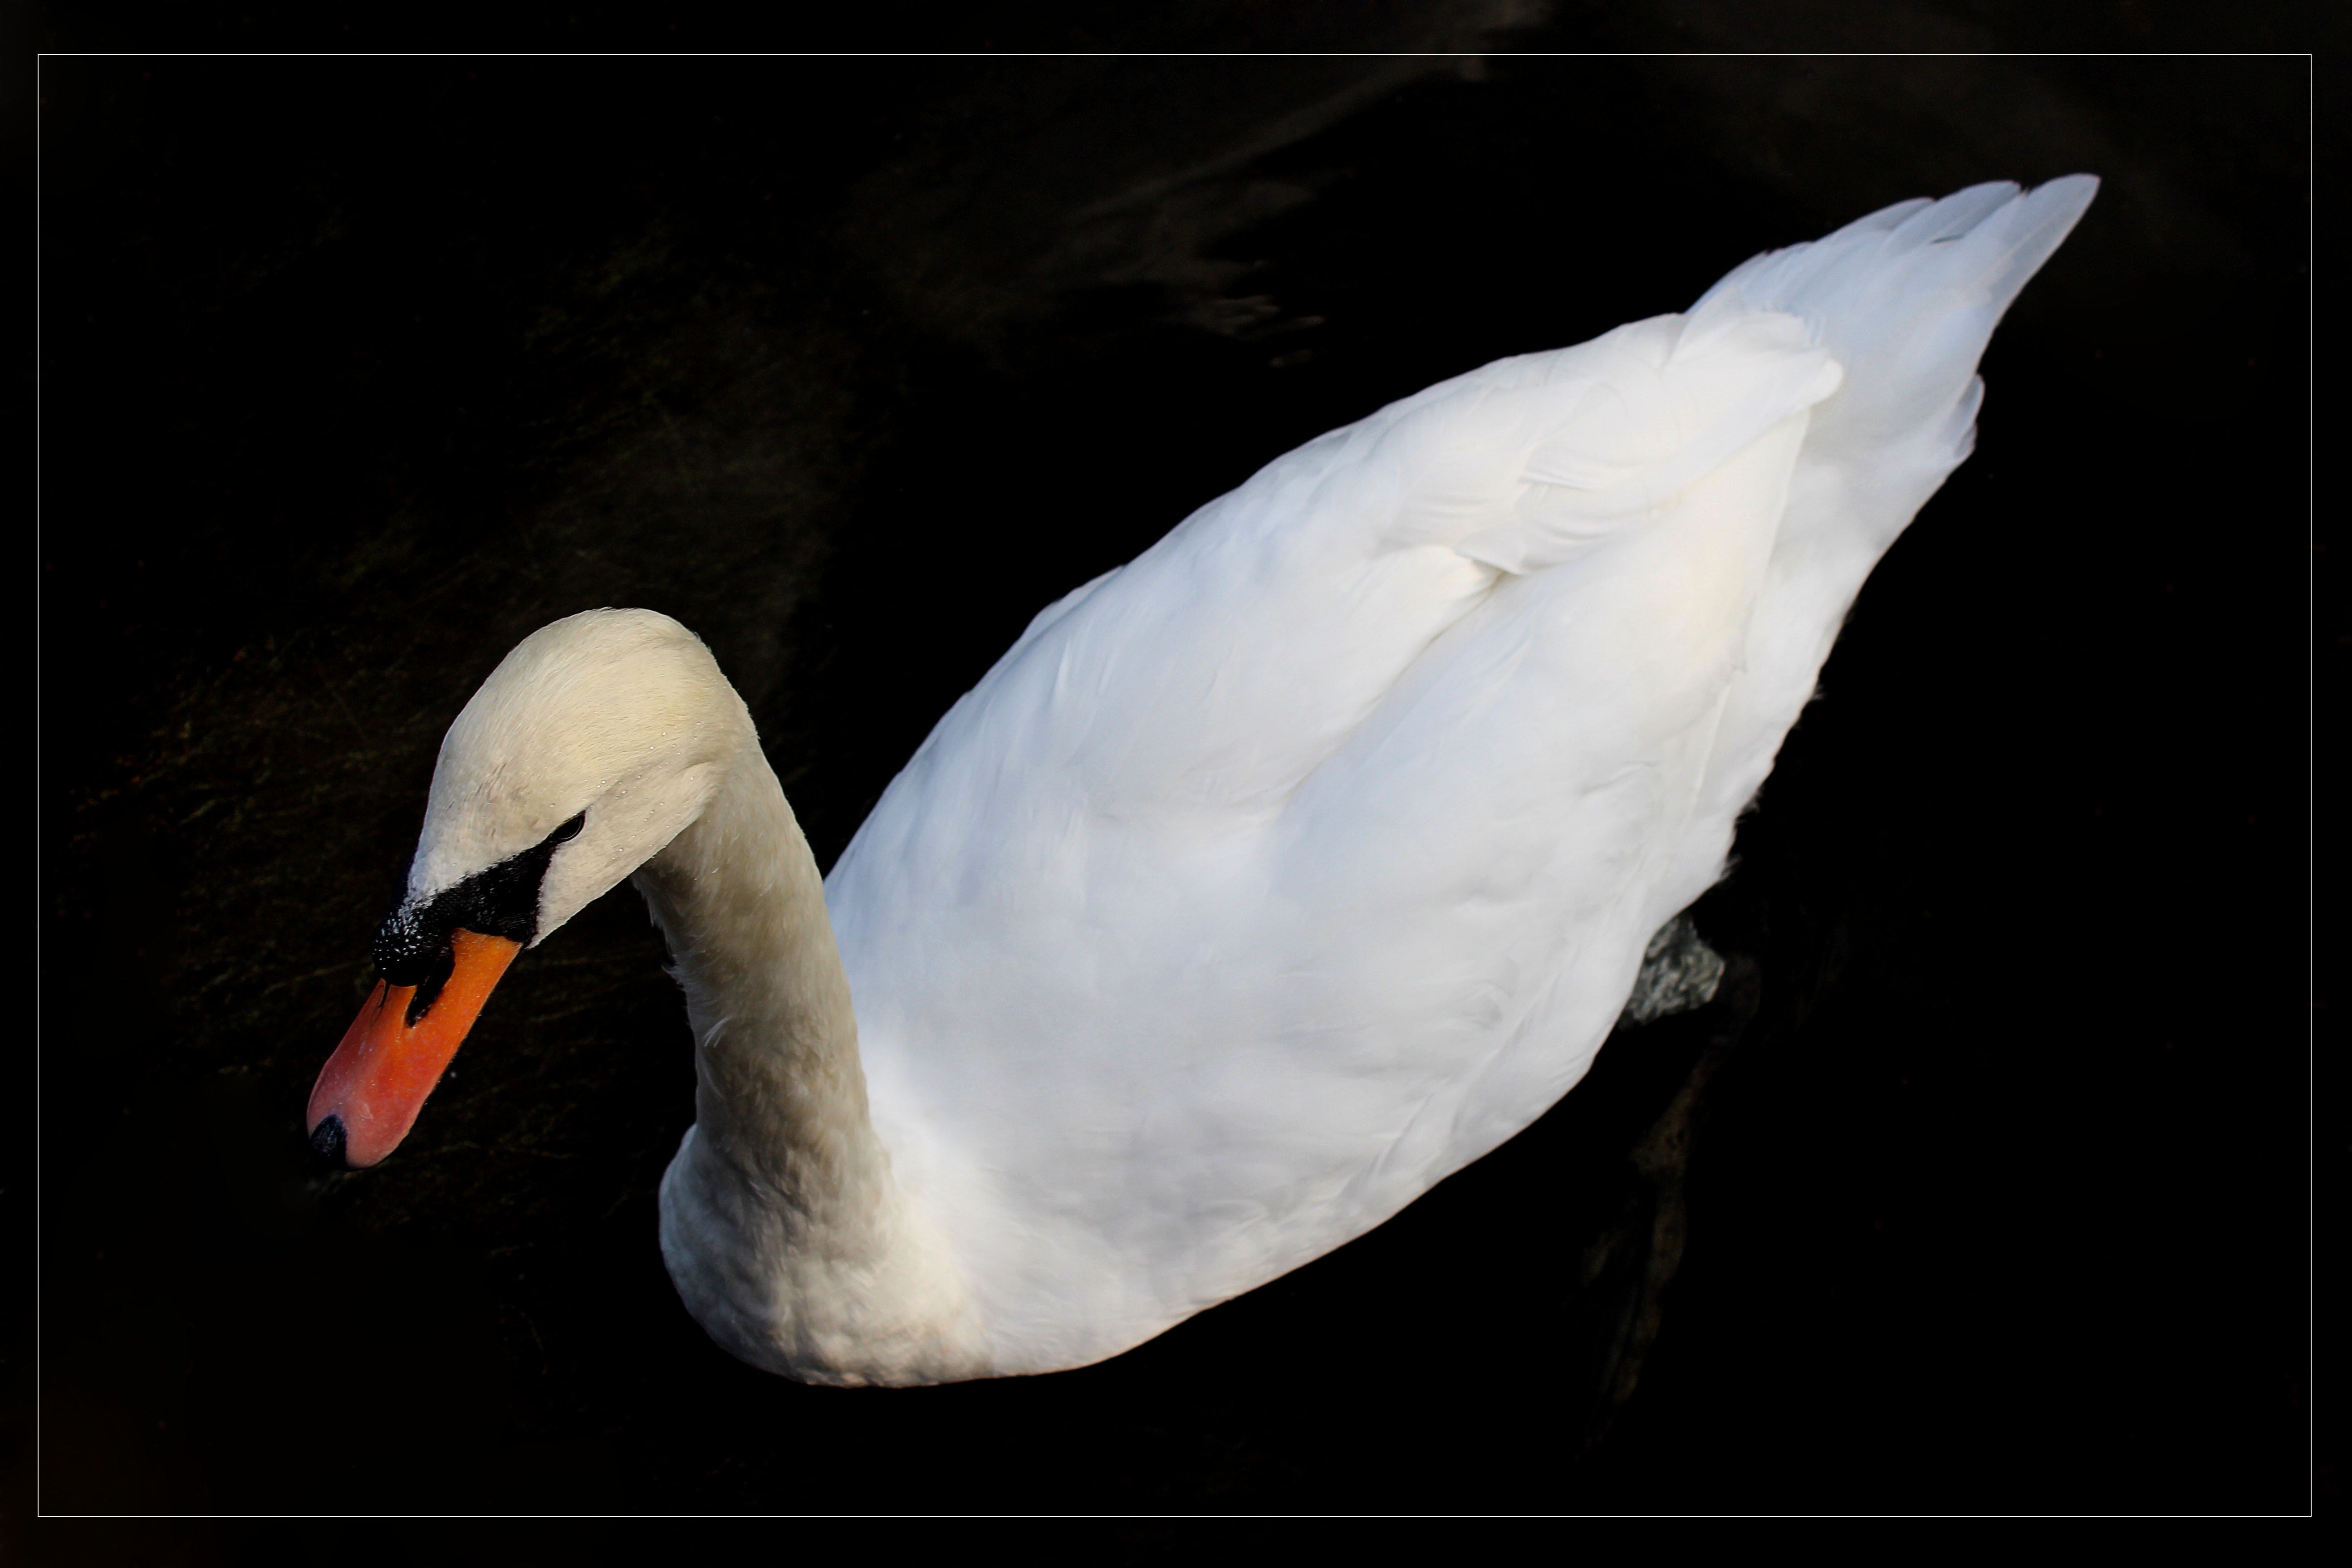
water, nature, bird, wing, white, lake, view, animal, cute, fly, pond, wild, beak, color, feather, fauna, surface, birds, swan, animals, head, swans, vertebrate, shot, waterfowl, ponds, water bird, edge of the pond, mirroring the landscape level, ducks geese and swans